Ivan Lyudnikov

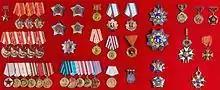
Lyudnikov's decorations in the Stalingrad Museum

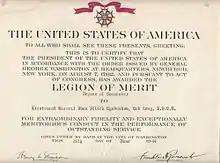
Lyudnikov's Legion of Merit citation

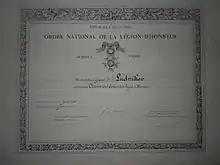
Lyudnikov's Legion of Honour citation

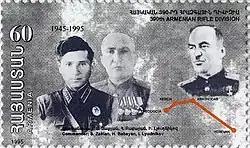
1995 Armenian stamp depicting Zakian, Lyudnikov and Babadzhanian

In 1995, Armenia issued a postage stamp depicting 390th Rifle Division commanders Simon Zakian, Hamazasp Babadzhanian and Lyudnikov.